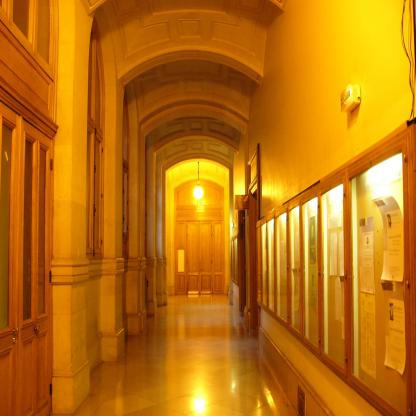
Scene: Indoor